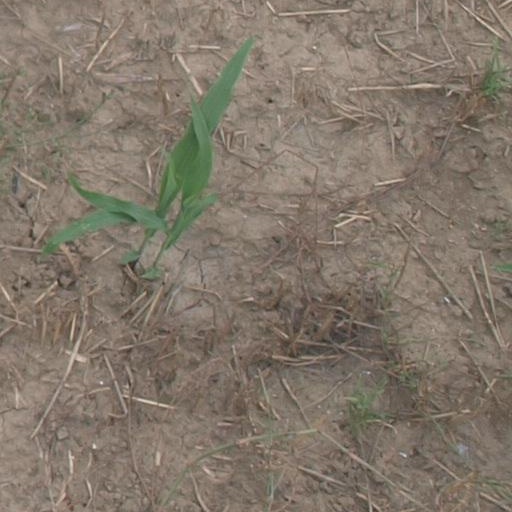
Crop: maize; corn